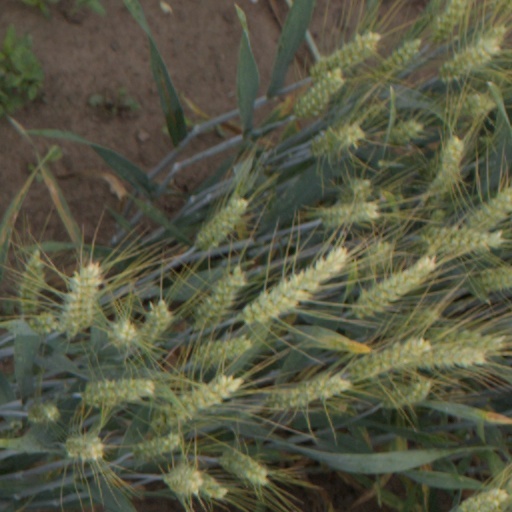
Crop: wheat